Where There's a Will (novel)

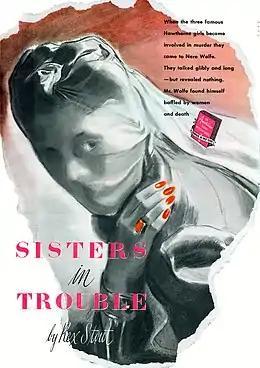
Carl Mueller illustrated "Sisters in Trouble," the abridged version of "Where There's a Will" that appeared in the May 1940 issue of "The American Magazine"

The famous Hawthorne sisters — April, May and June — visit Nero Wolfe in a body to ask his help in averting a scandal. After the shock of their brother Noel's death three days before, they have been dealt another shock at learning the terms of his will. May, a college president, insists that Noel had promised to leave $1 million to her school; however, the will leaves each sister nothing but a piece of fruit and passes almost all of Noel's estate to a young woman named Naomi Karn. The sisters want to hire Wolfe to persuade Naomi to turn over at least half of the inheritance so that Noel's widow Daisy will not bring a case to court that would cause a sensation.